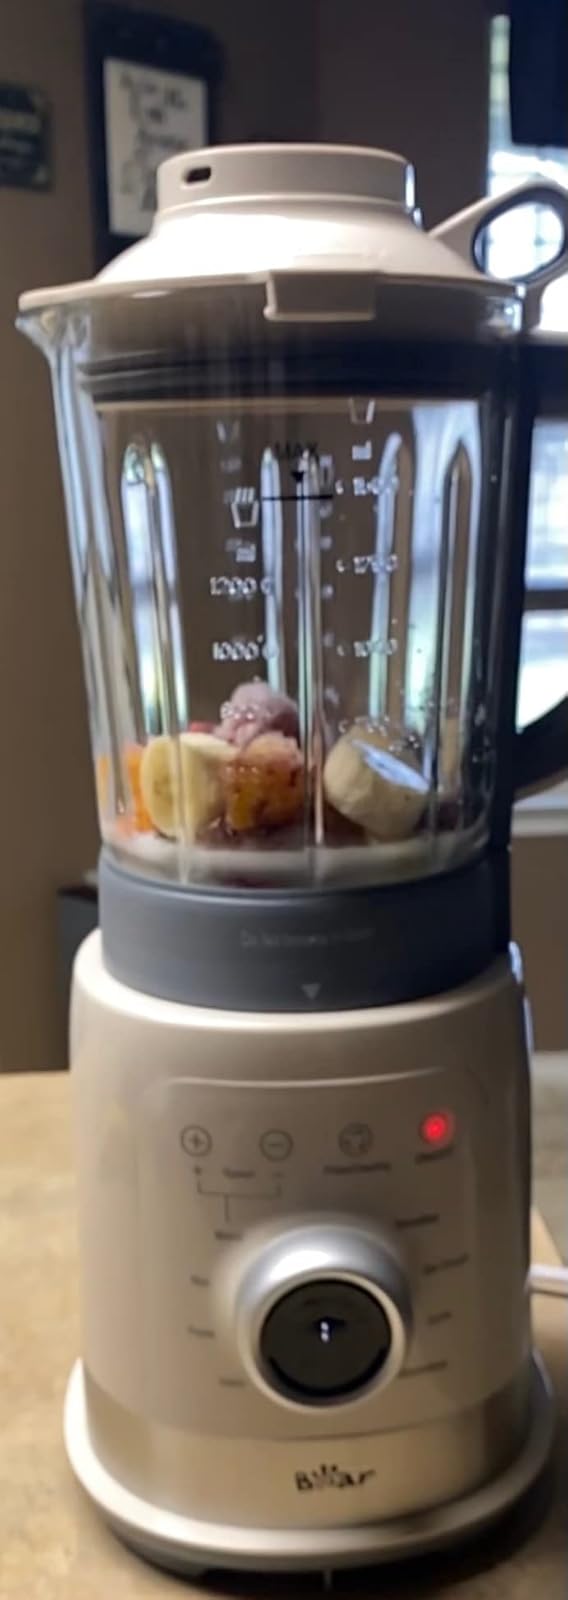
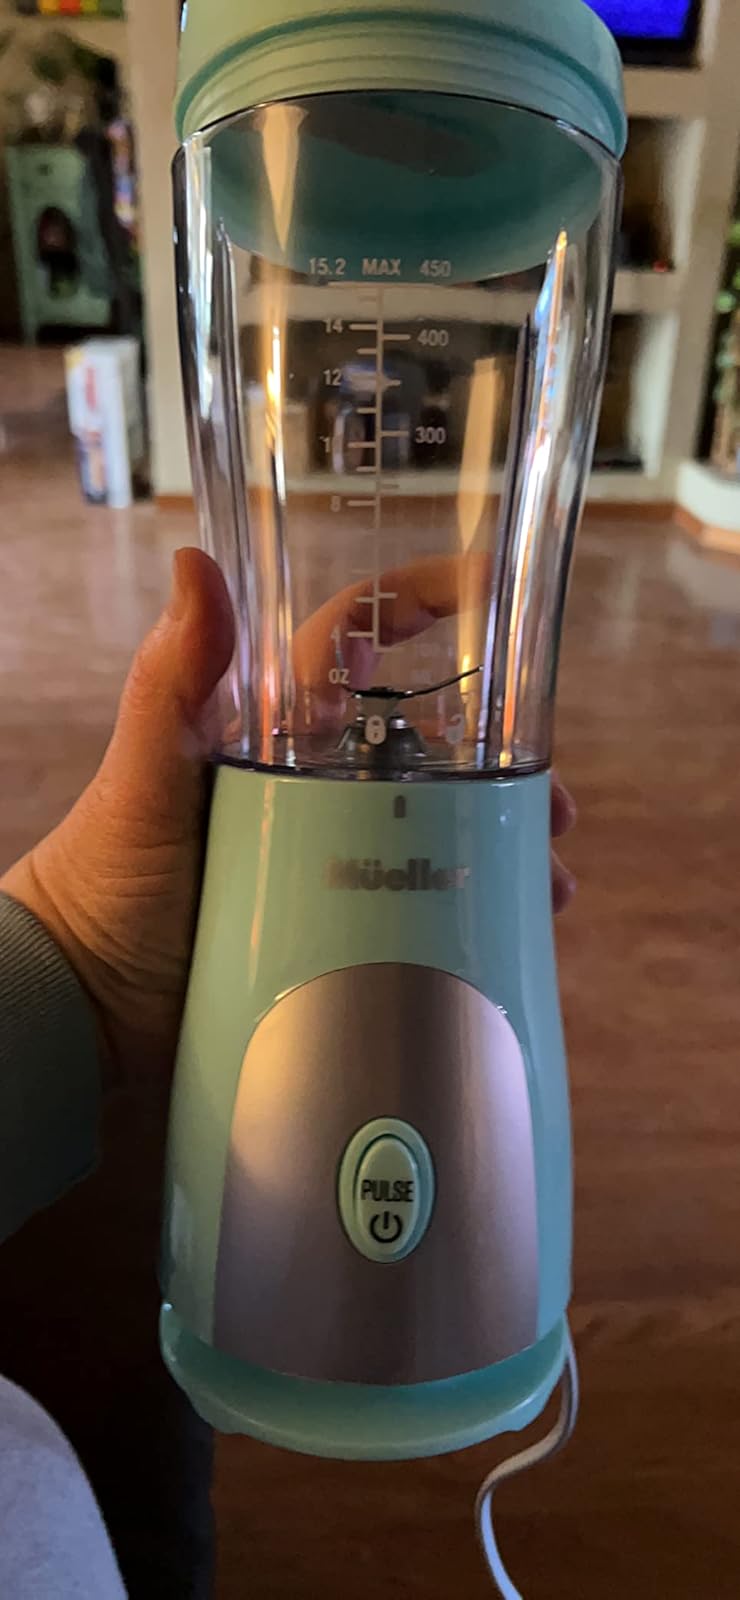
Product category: items_blender
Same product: no